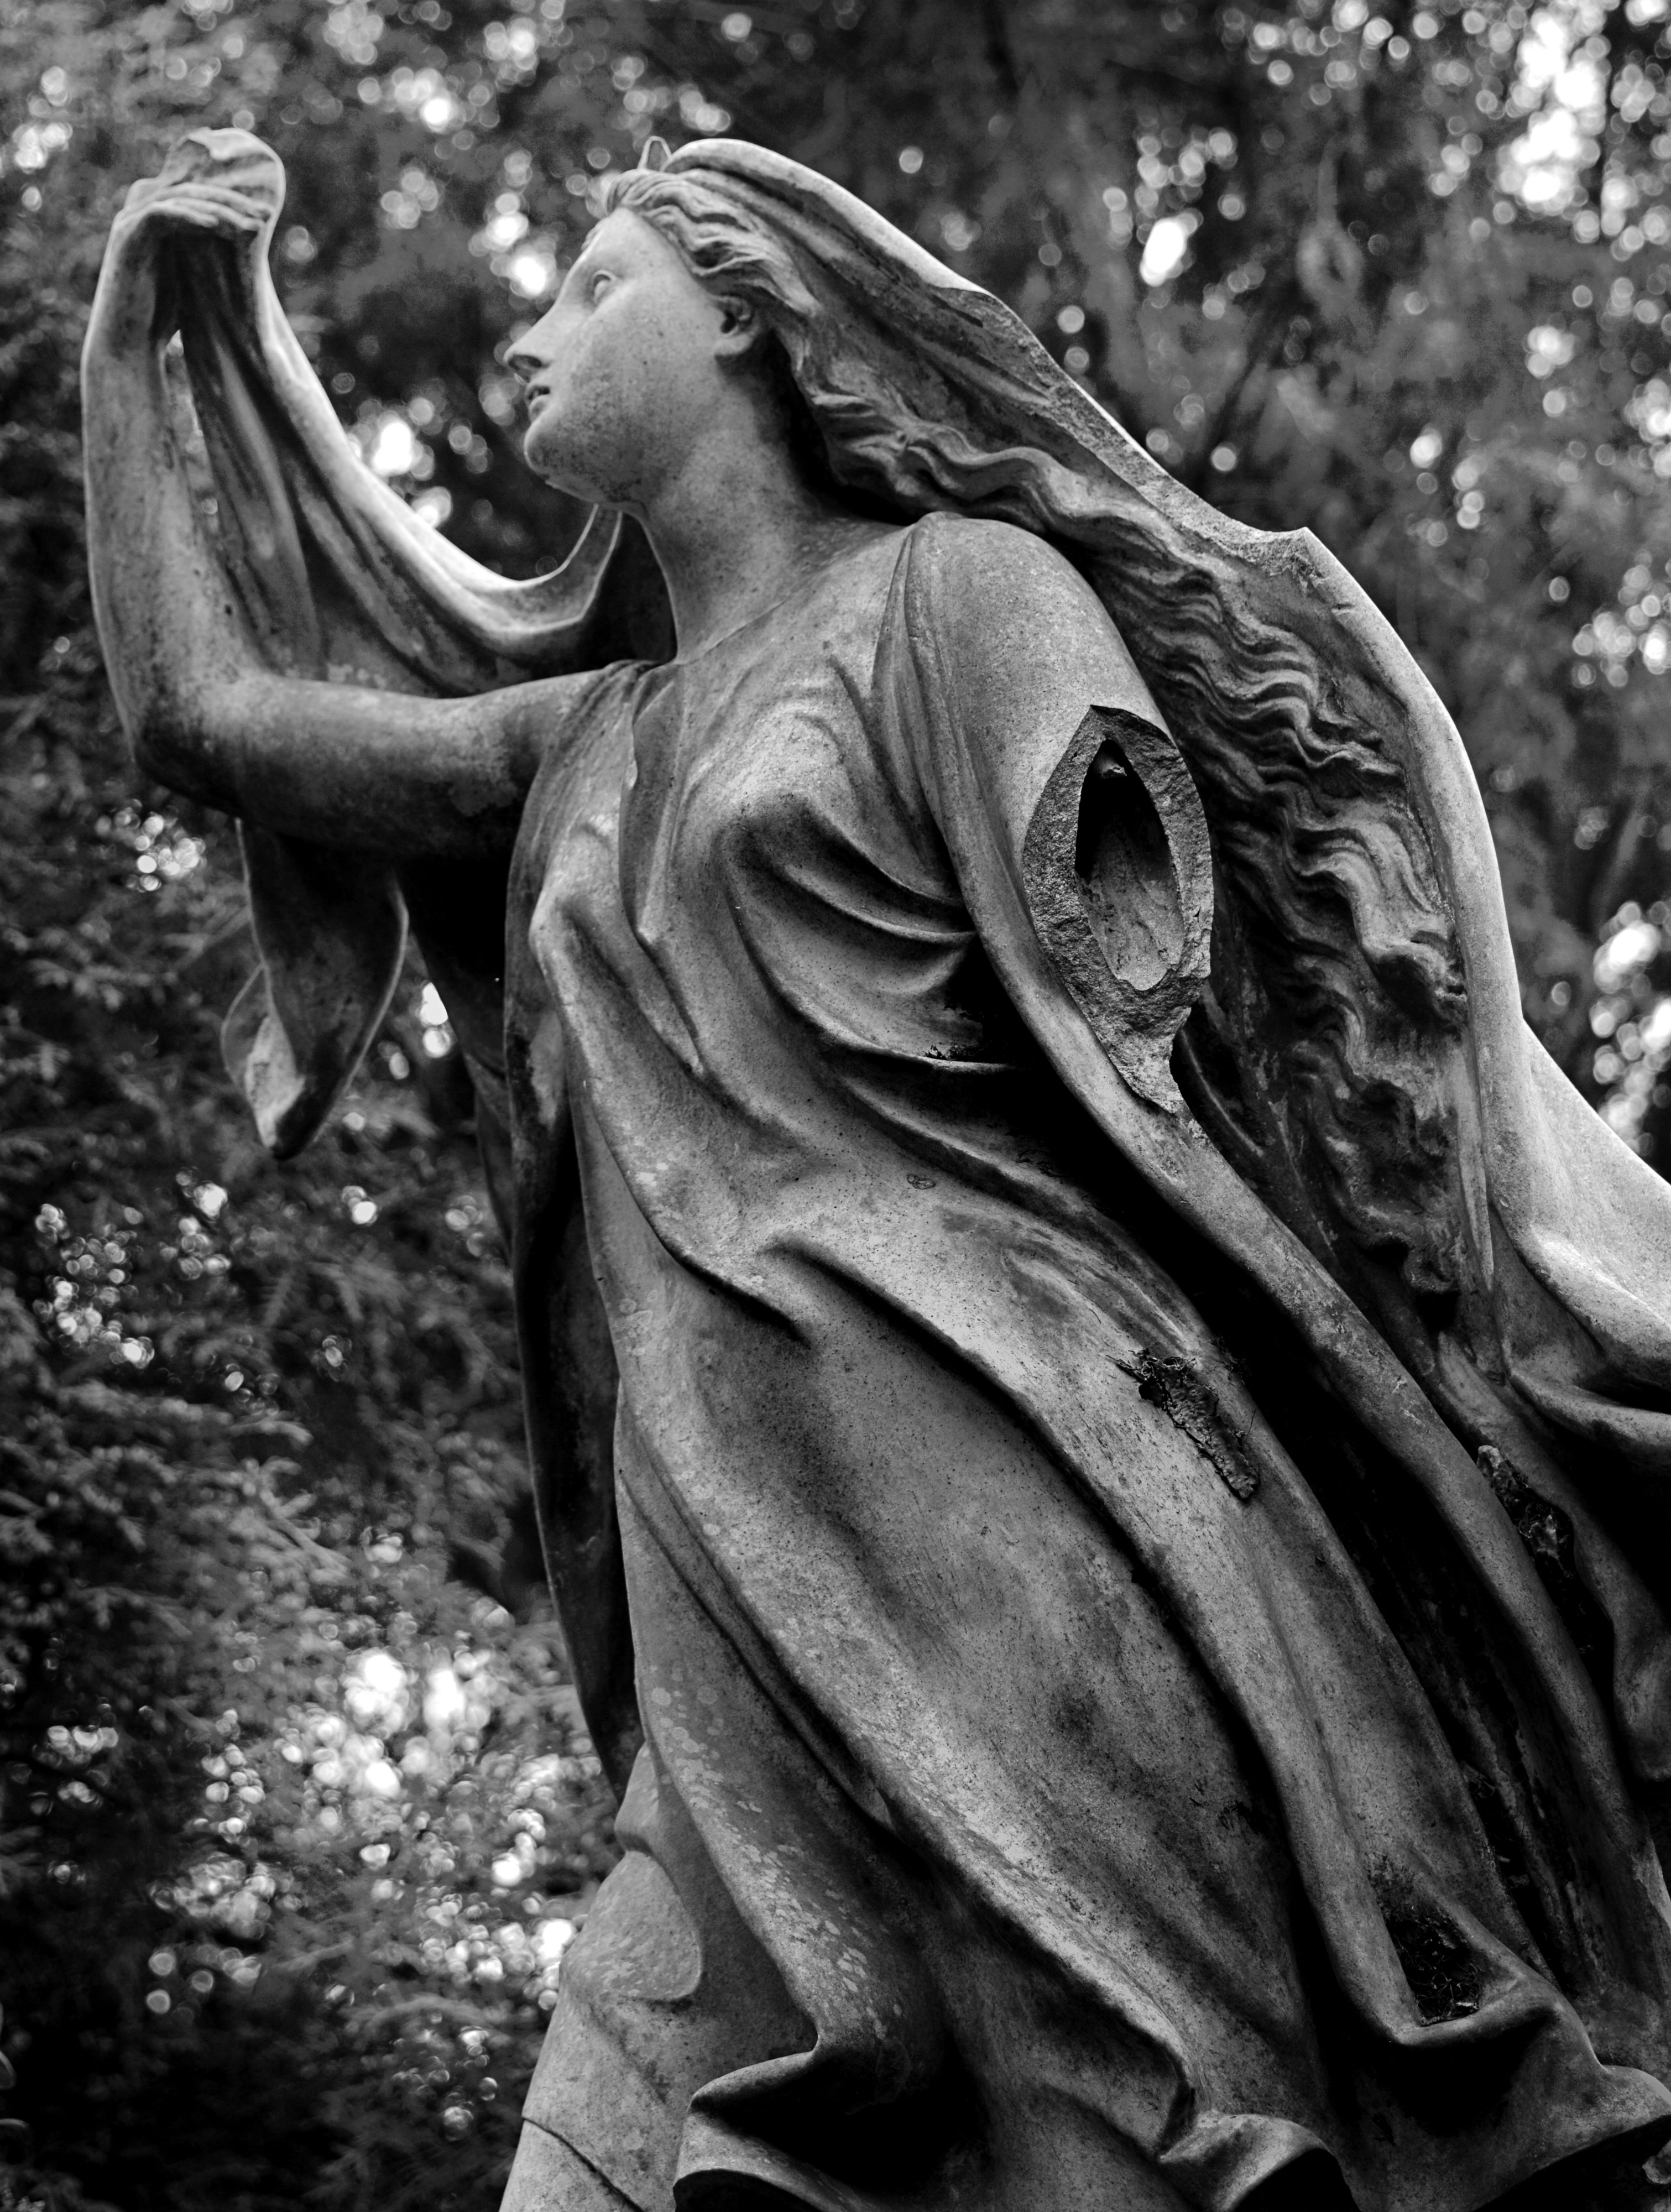
black and white, woman, monument, statue, broken, cemetery, monochrome, black white, grave, sculpture, art, temple, image, carving, mythology, cemetery barges, monochrome photography